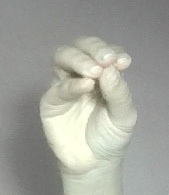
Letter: ha